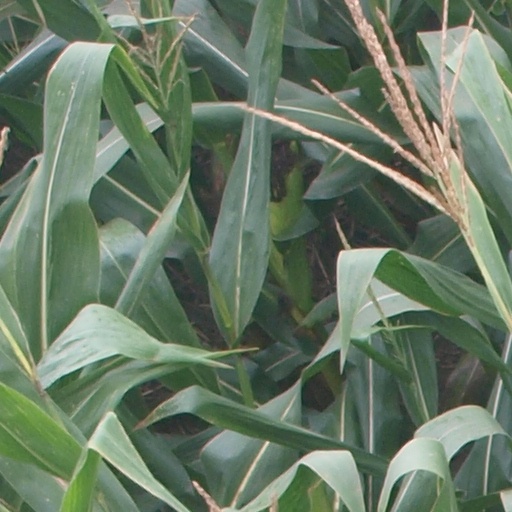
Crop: maize; corn